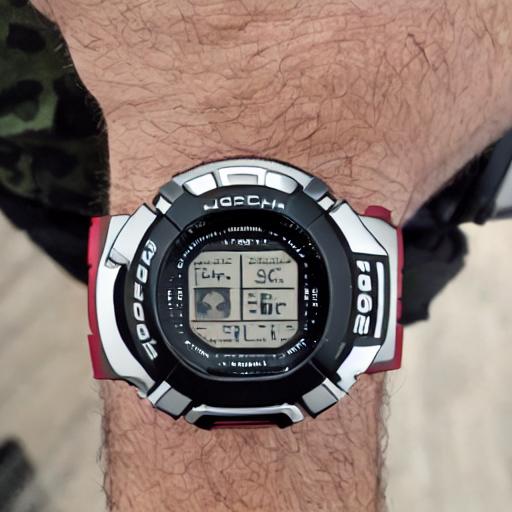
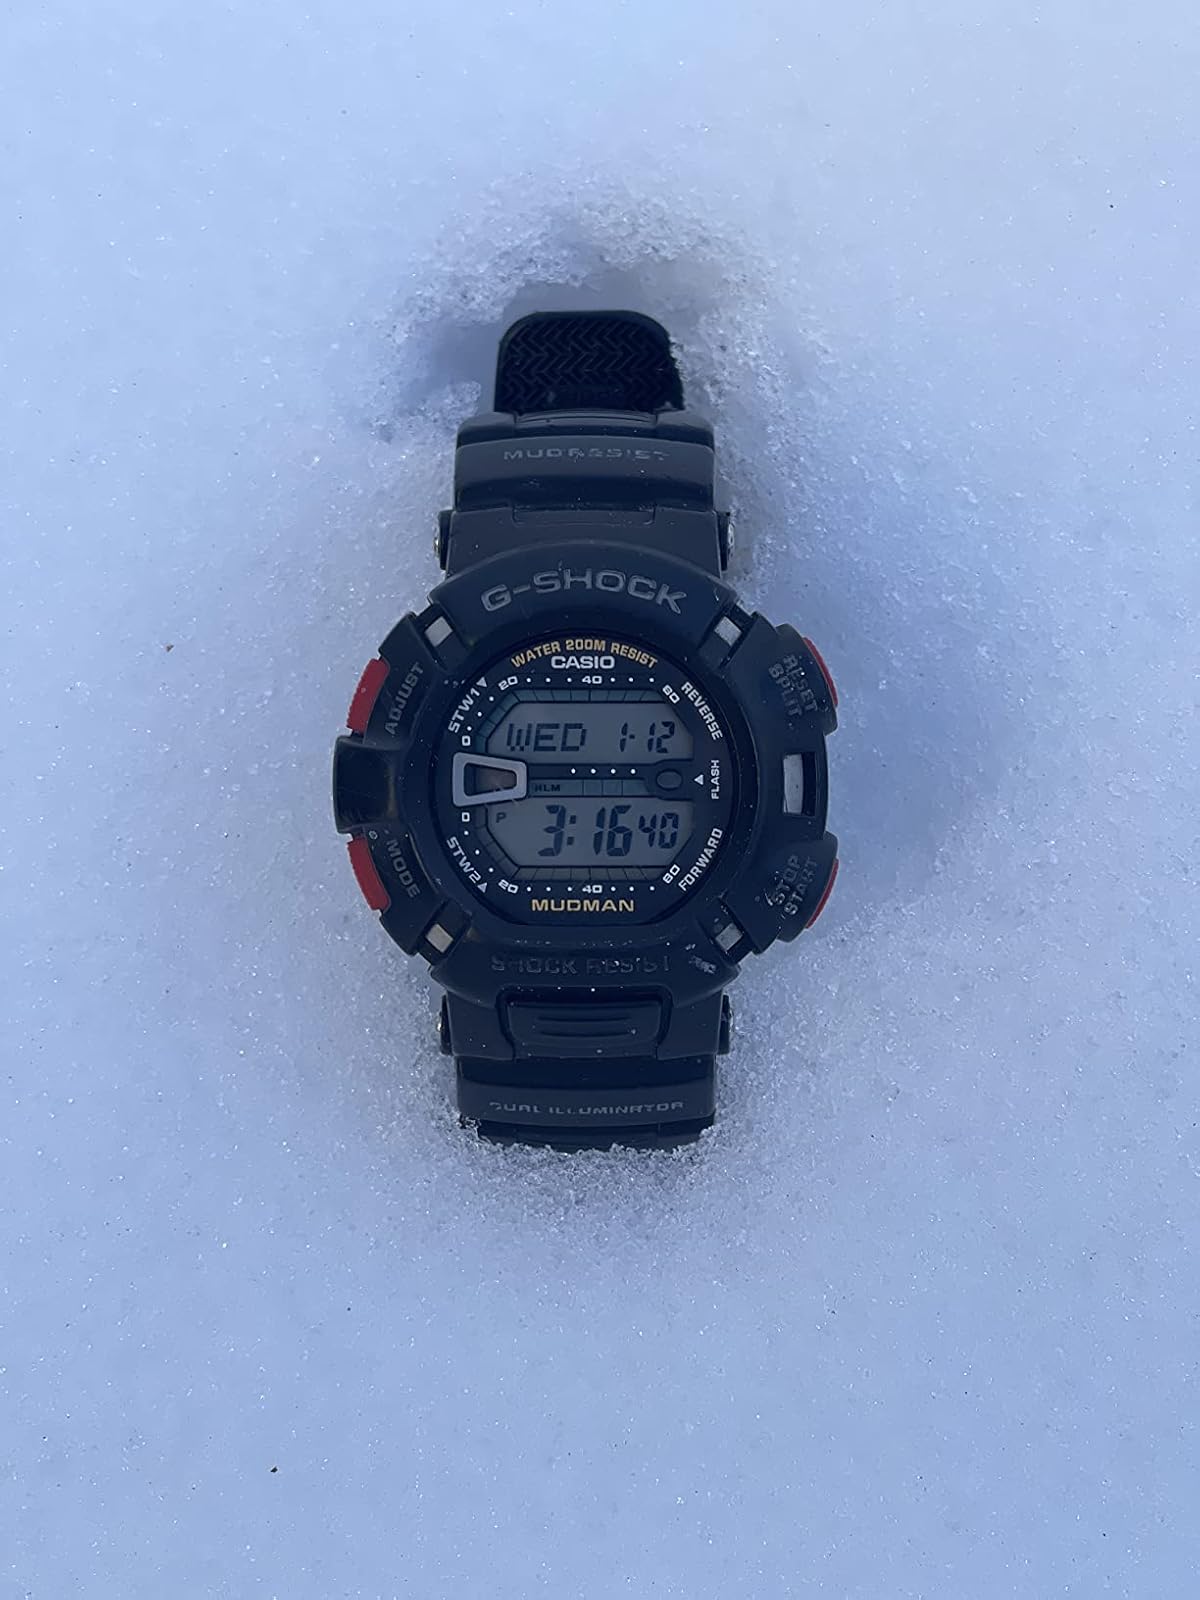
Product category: accessories_watch
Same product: no